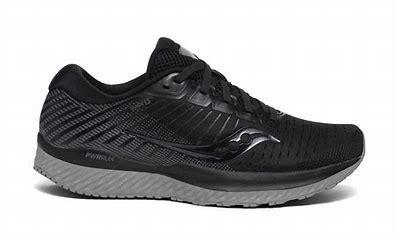
Brand: Saucony
Model: 100